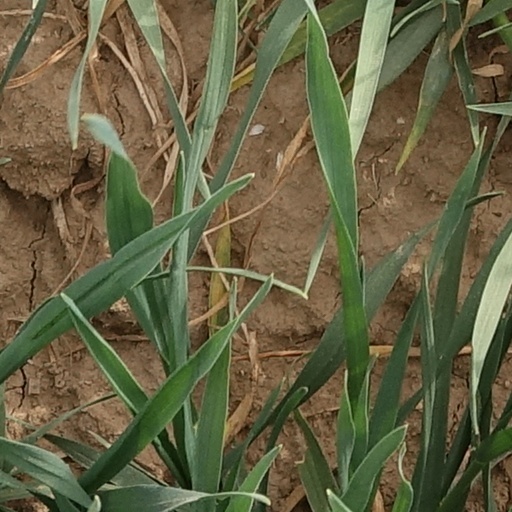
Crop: wheat